Frances Longden Almshouses

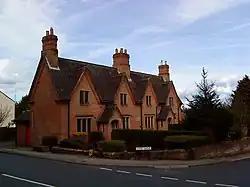

The Frances Jane Longden Almshouses were erected in 1852 in Bramcote, Nottinghamshire, for four poor women.